Jeanne Phillips

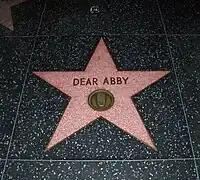
Dear Abby star on the Hollywood Walk of Fame memorializing the Dear Abby radio show

Jeanne Phillips began assisting her mother, Pauline Phillips, with the "Dear Abby" column at the age of 14 in order to earn an allowance. When Jeanne asked her mother for an allowance, Pauline answered, "What are you going to do for it?" Pauline then said that her "Dear Abby" column received a substantial amount of mail from teenagers and that Jeanne could reply to some of them. If Jeanne's responses were "good", her mother would use them in the column. If her responses were not good, Jeanne would rewrite them. Jeanne spent her allowance money on watching movies and plays. She went to San Francisco several times to see the play, "Li'l Abner".